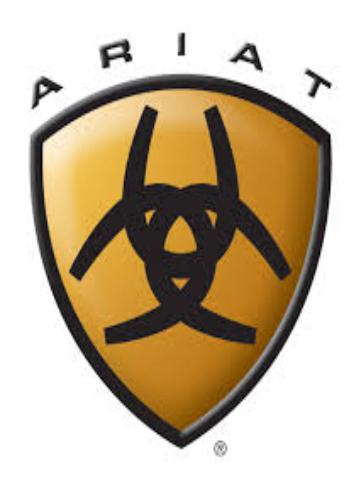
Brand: Ariat
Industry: Clothes